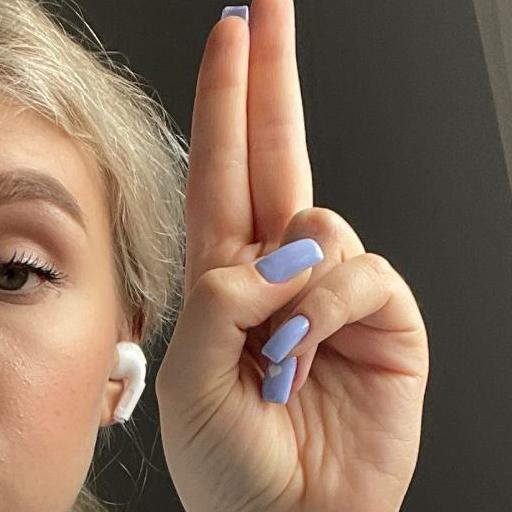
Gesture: two_up